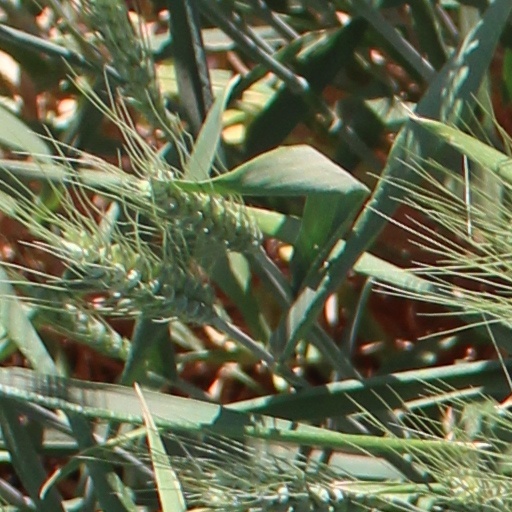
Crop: wheat